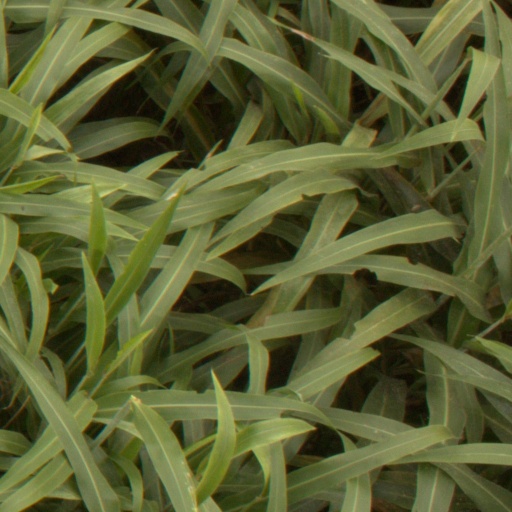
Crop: sorghum